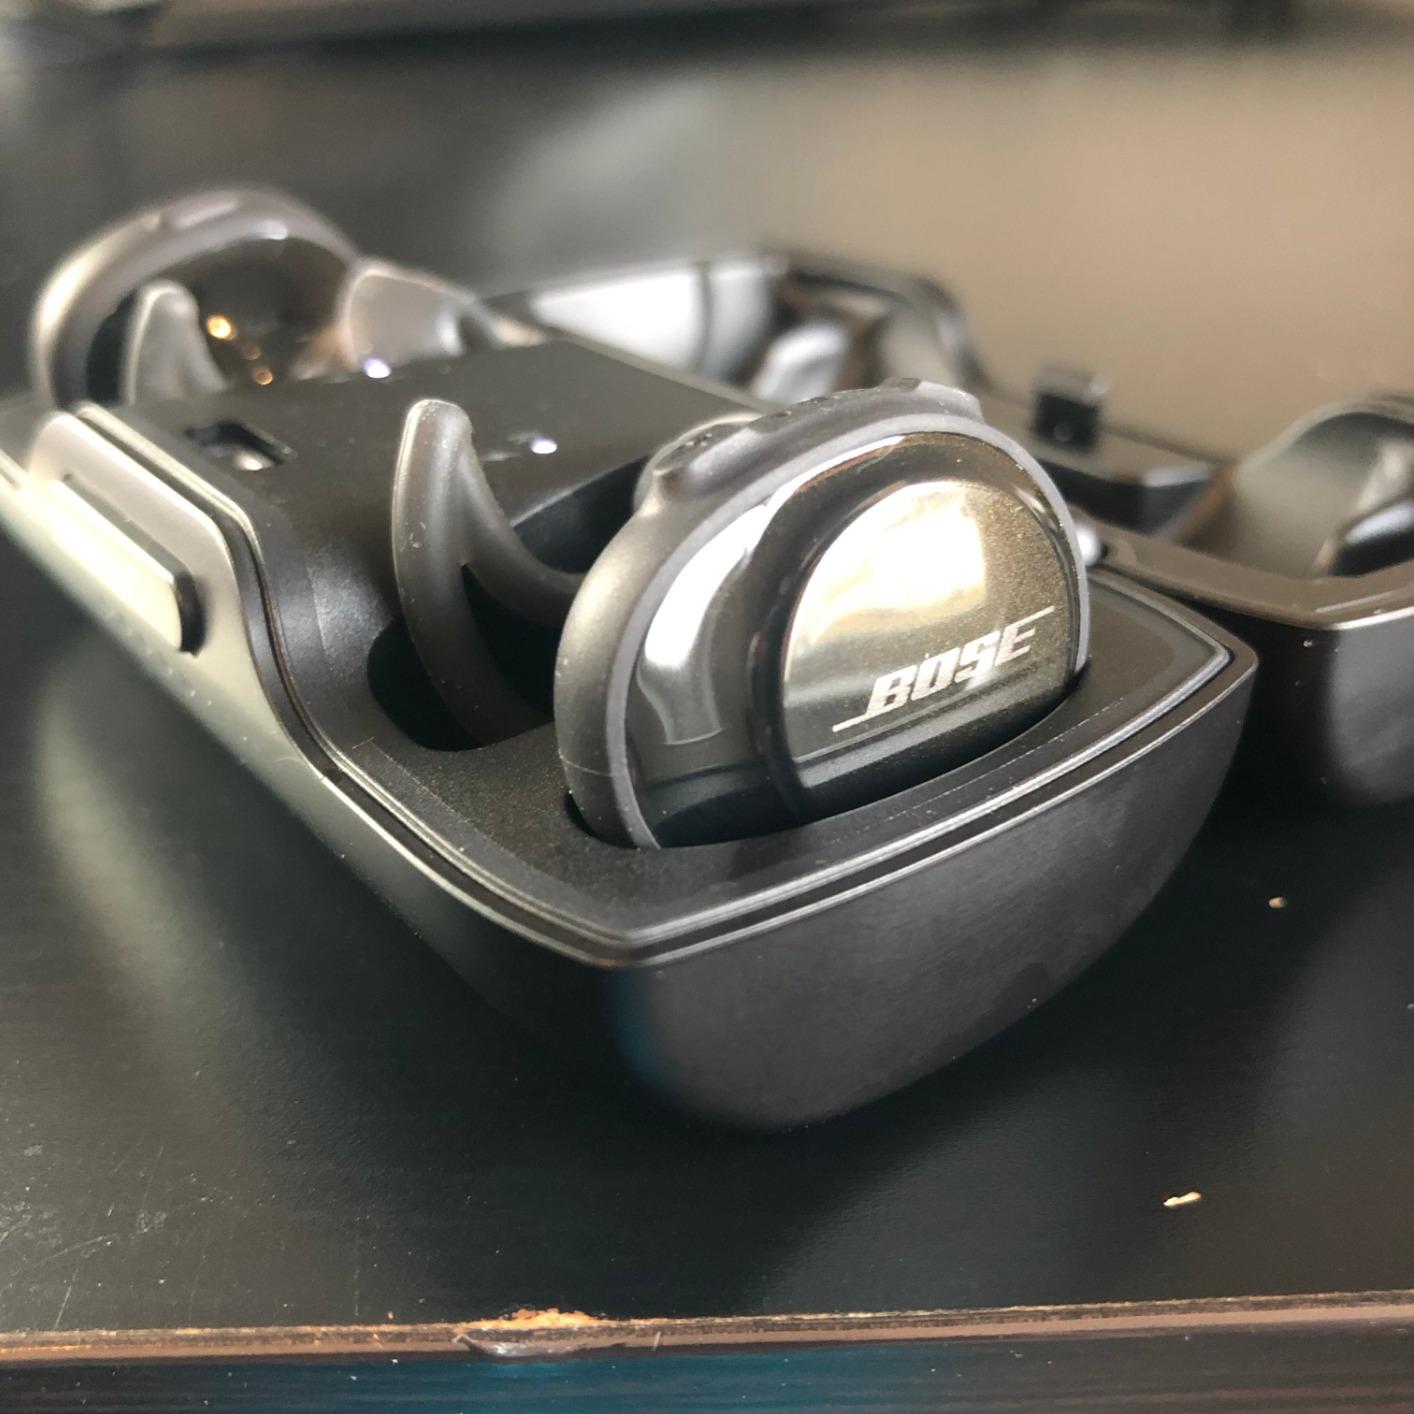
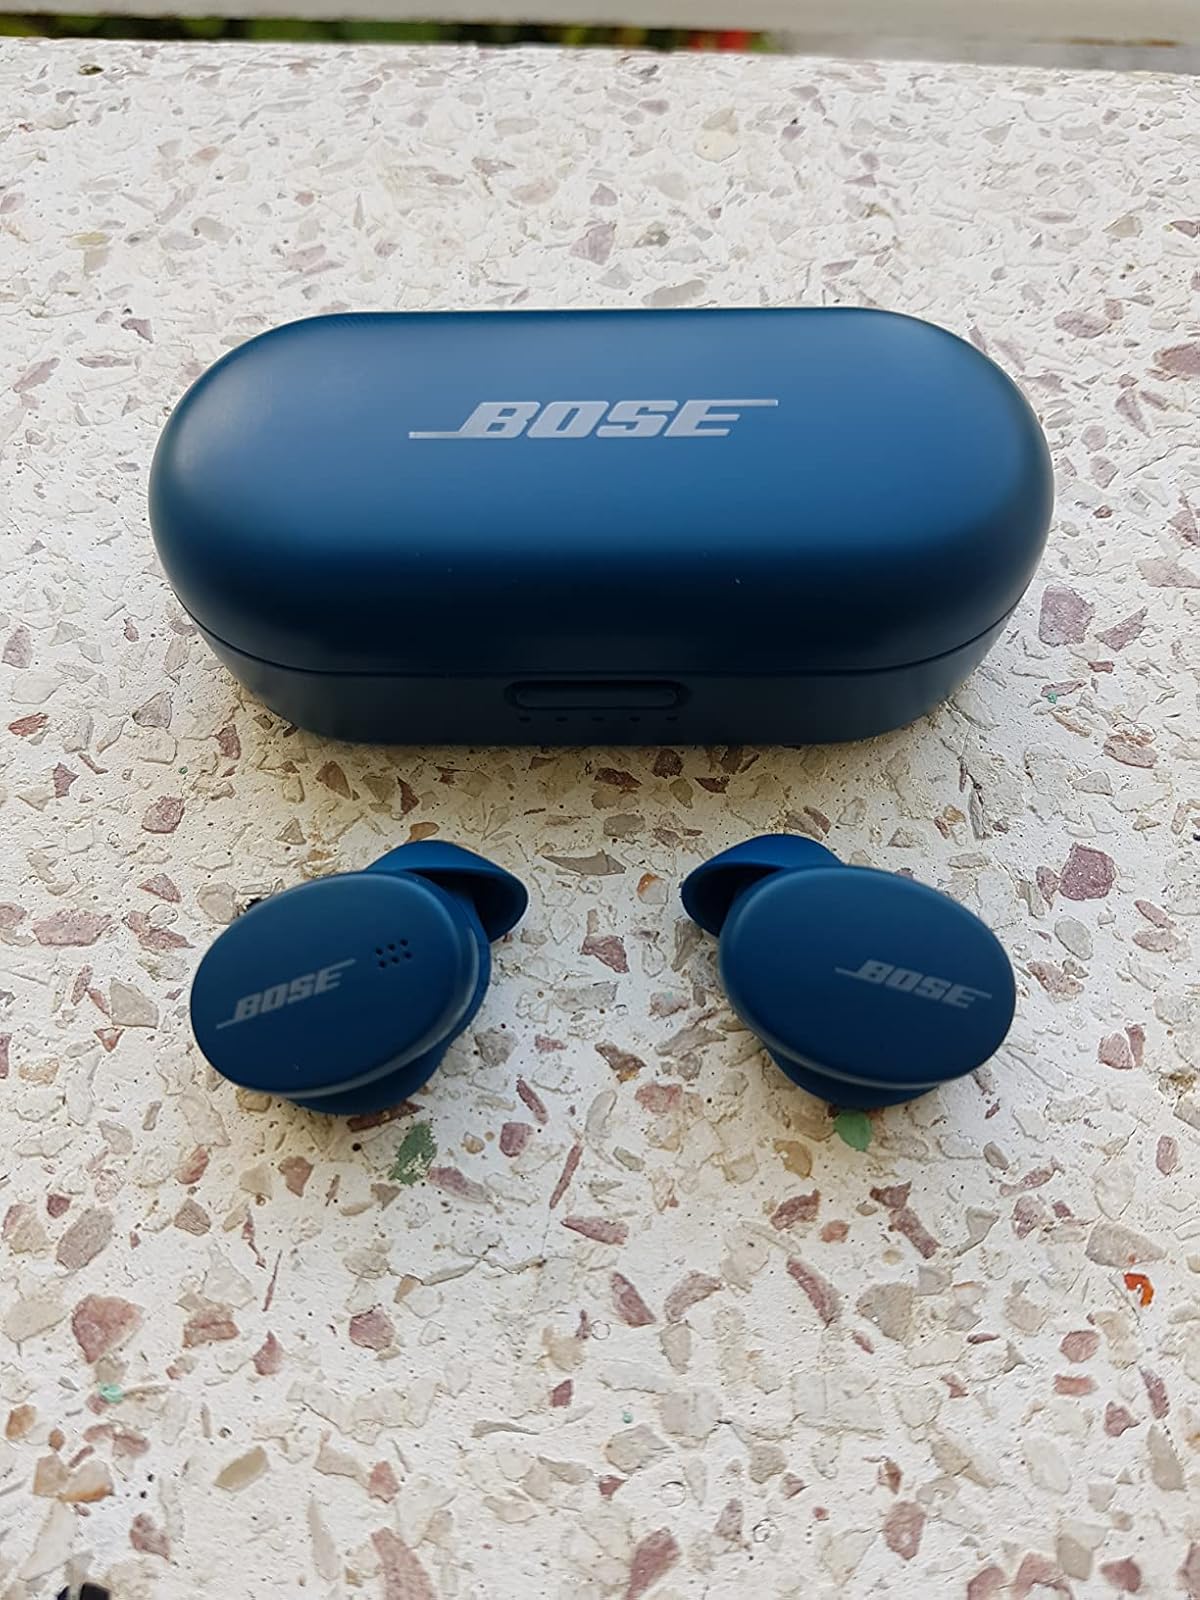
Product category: earbuds
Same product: no